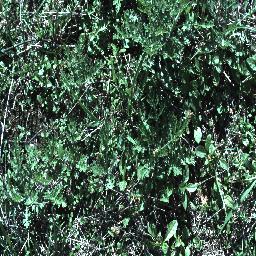
Label: parthenium